Fernand Faure

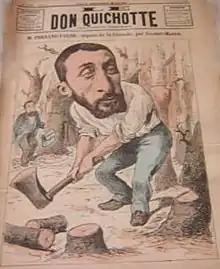
1886 Caricature of Faure by Charles Gilbert-Martin

He sat with the left, and took an active role in parliamentary debates, particularly about the budget.